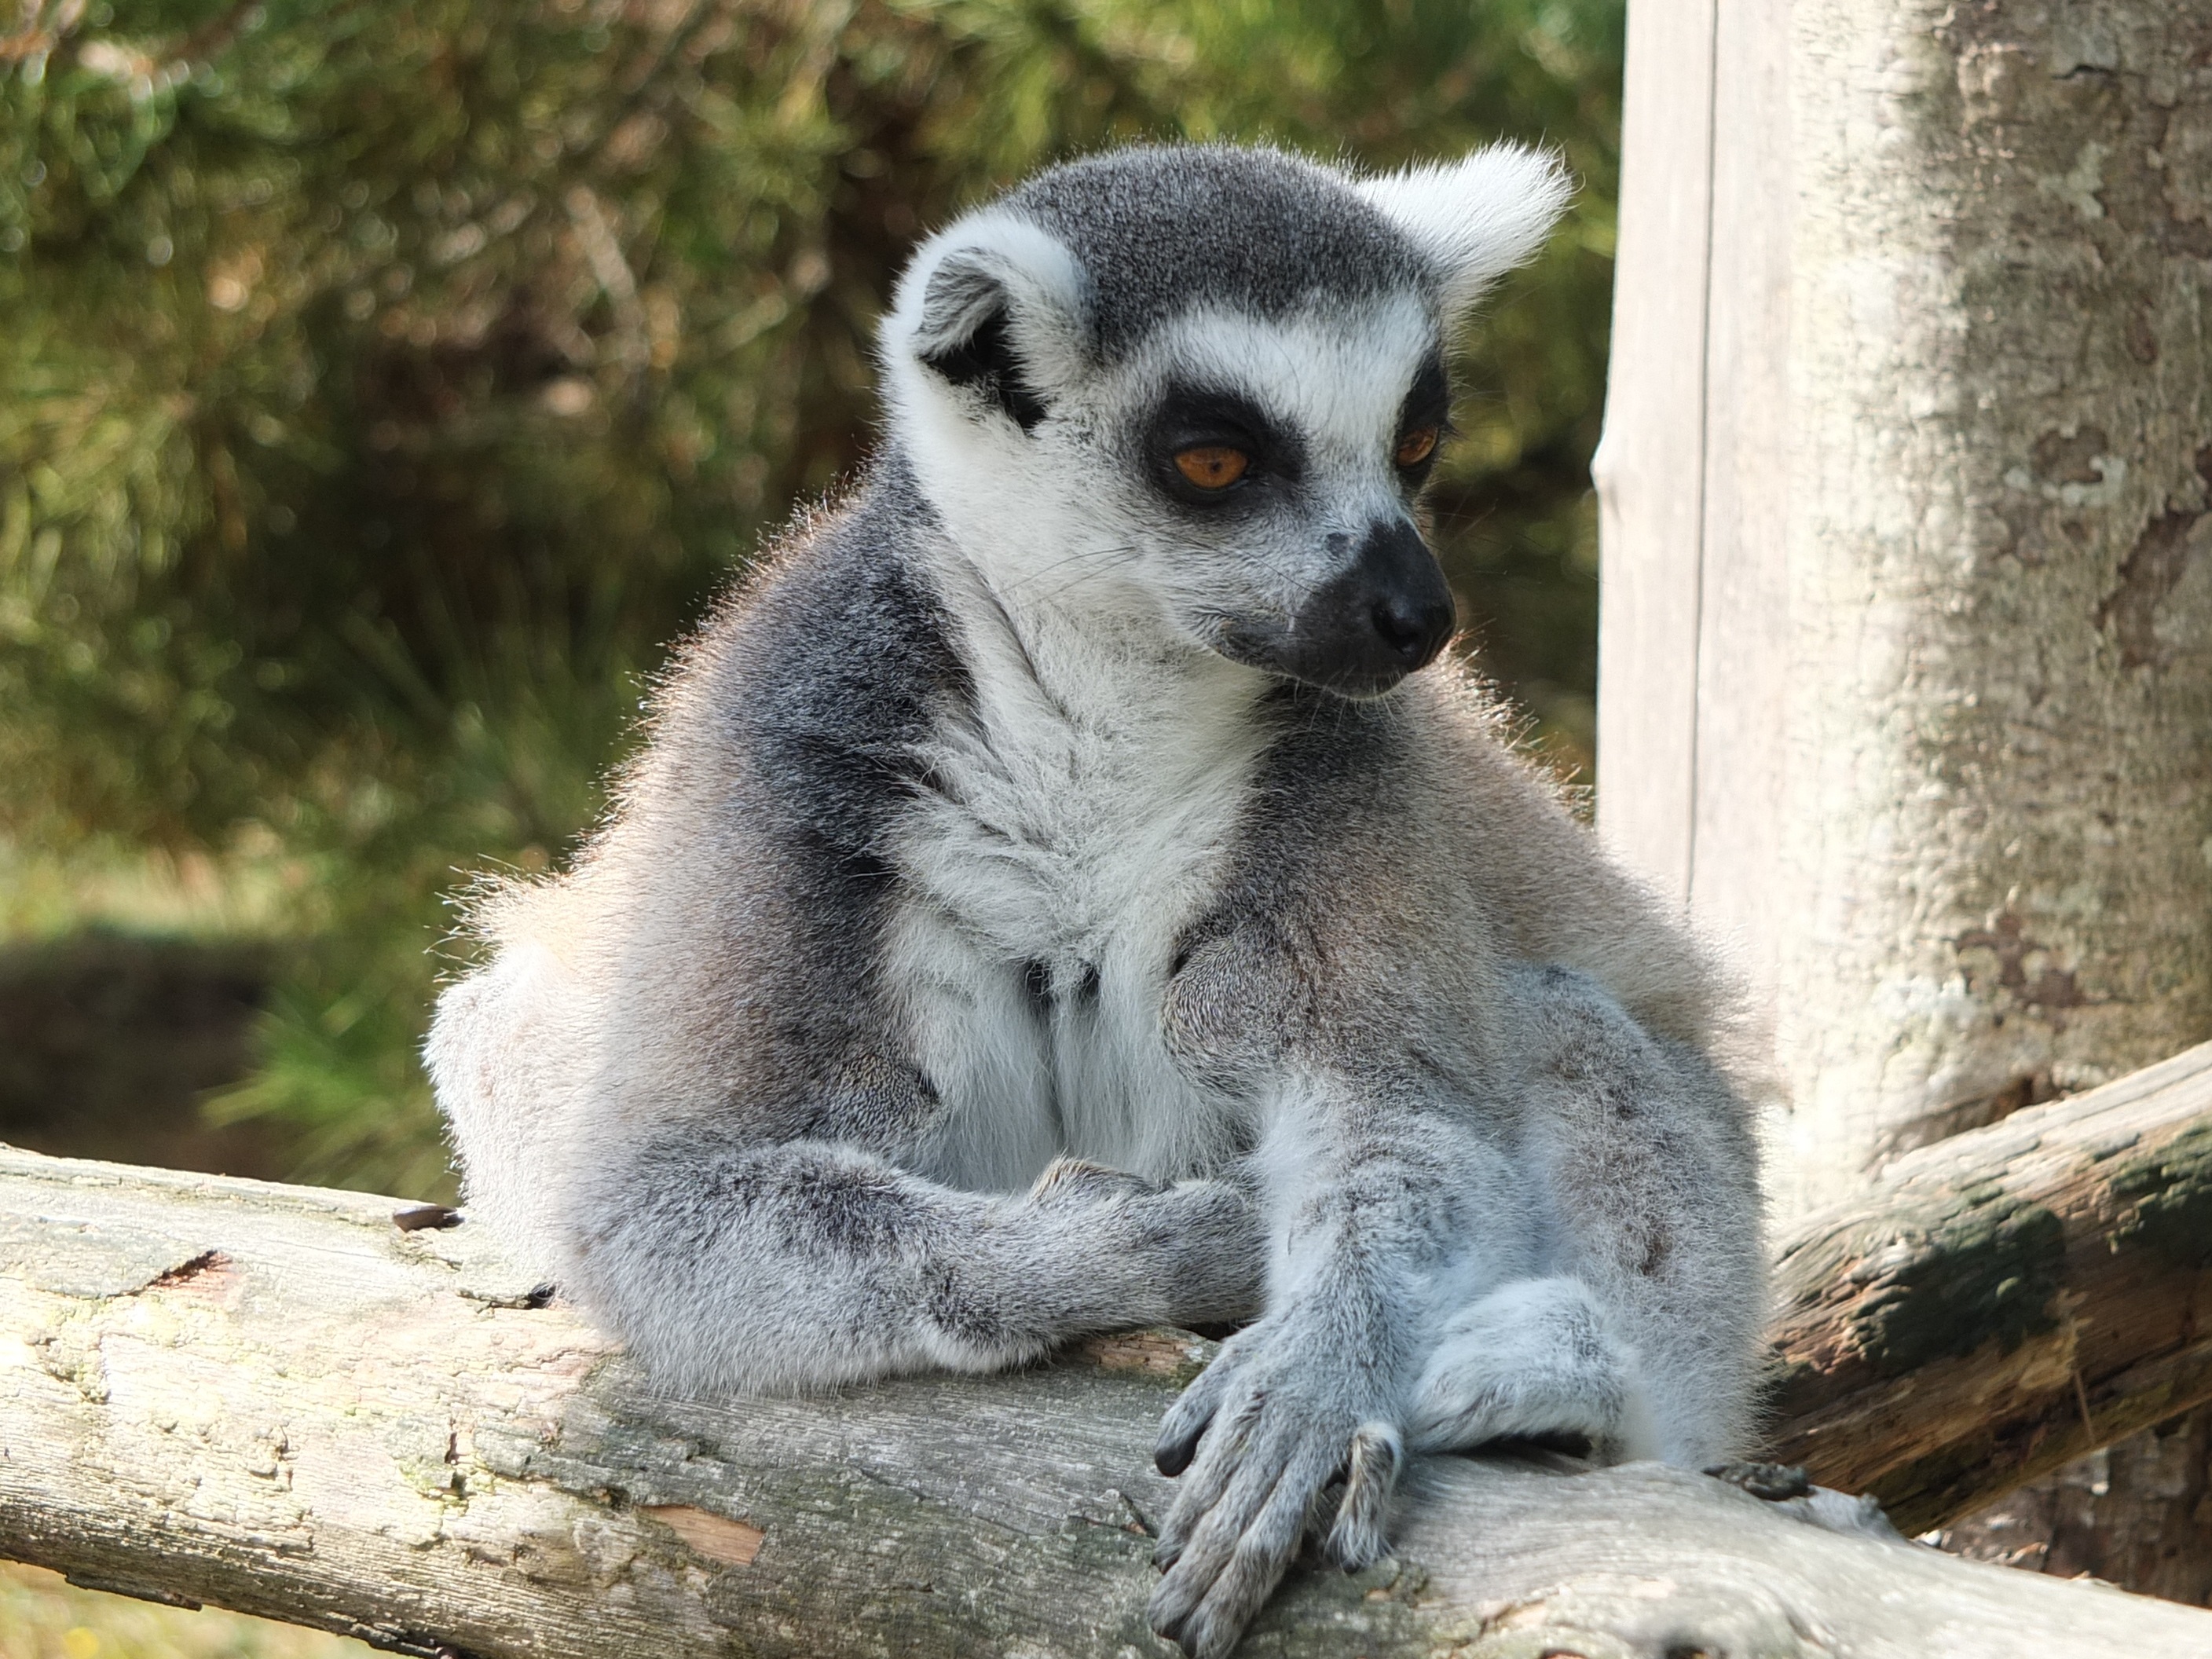
wildlife, zoo, mammal, fauna, primate, vertebrate, lemur, maki, maki catta, monkey maki